Fack ju Göhte

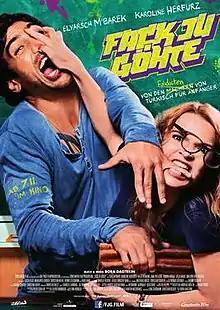
Theatrical release poster

Fack ju Göhte (intentional misspelling of "Fuck you, Goethe") is a 2013 German comedy film directed and written by Bora Dağtekin and starring Elyas M'Barek and Karoline Herfurth, while Max von der Groeben and Jella Haase appear in supporting roles. The film was produced by Rat Pack Filmproduktion in coproduction with Constantin Film.